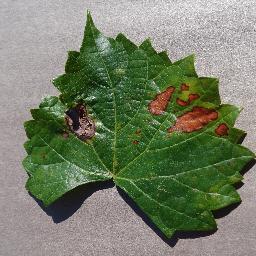
Label: Grape___Esca_(Black_Measles)